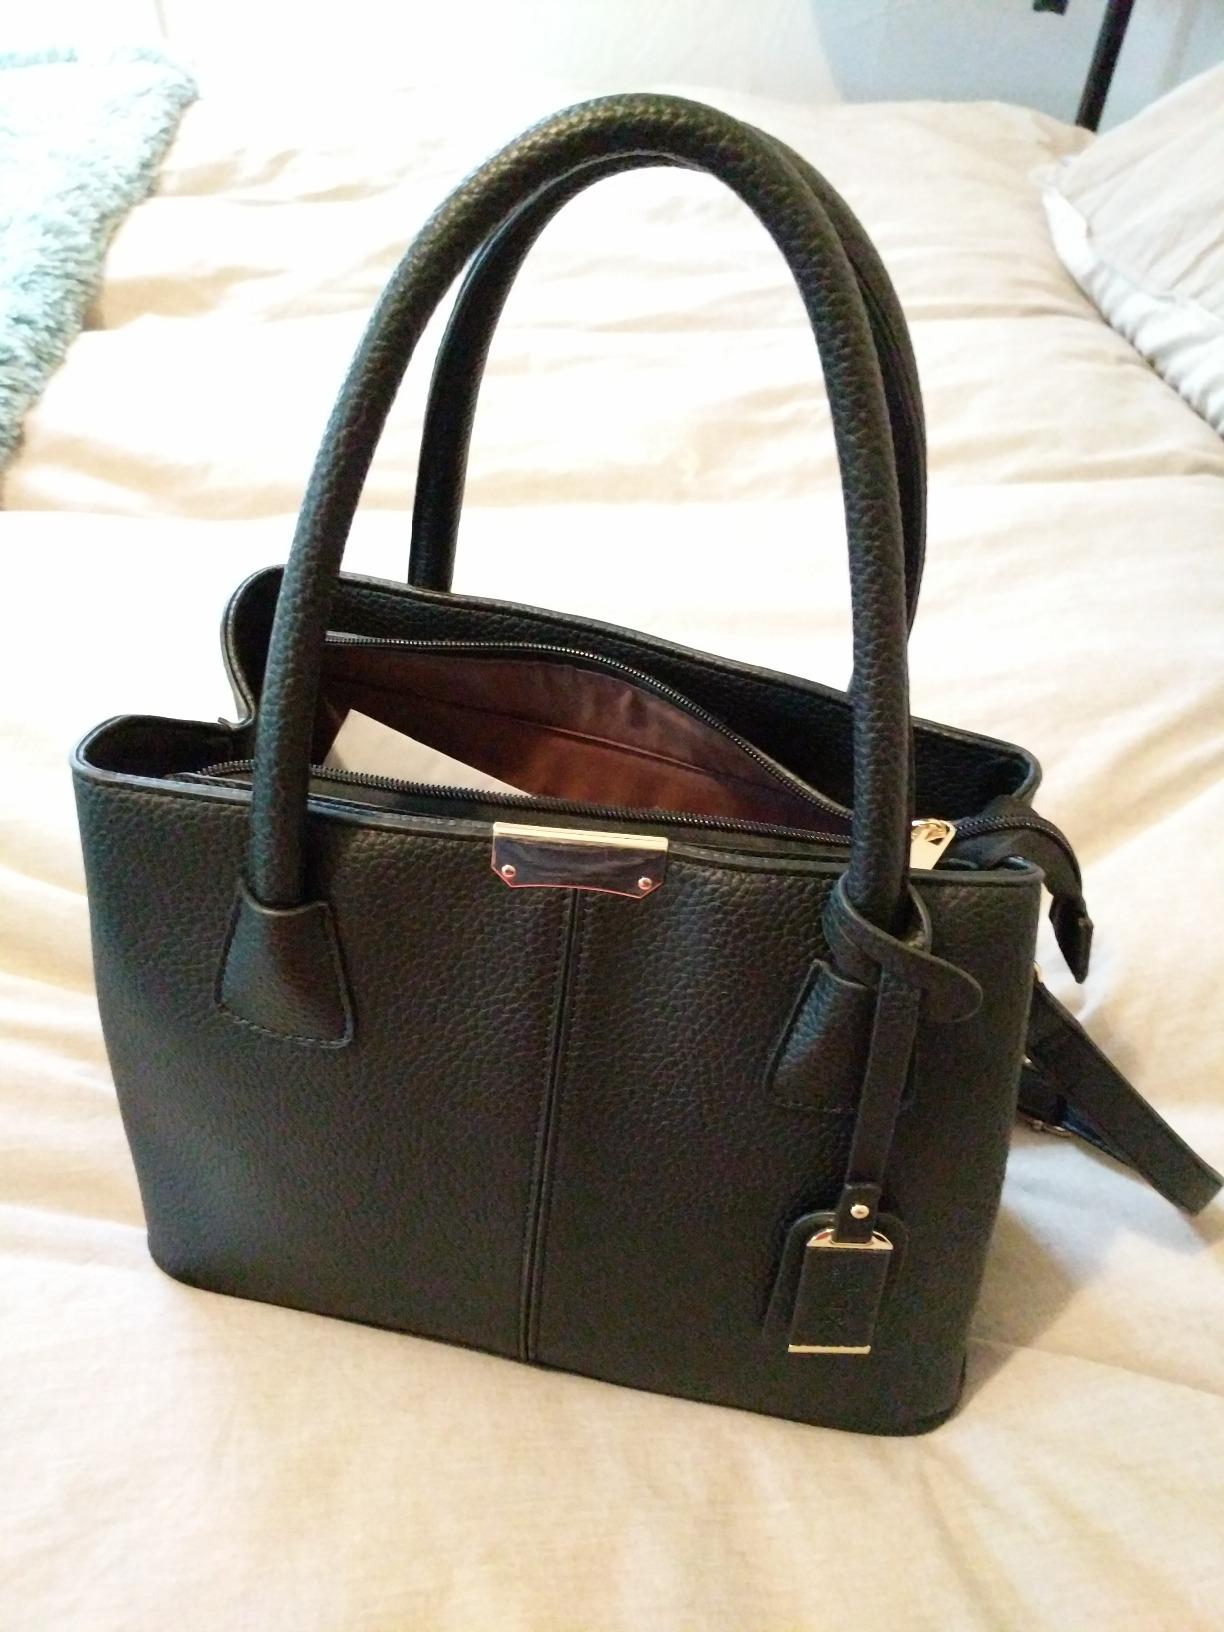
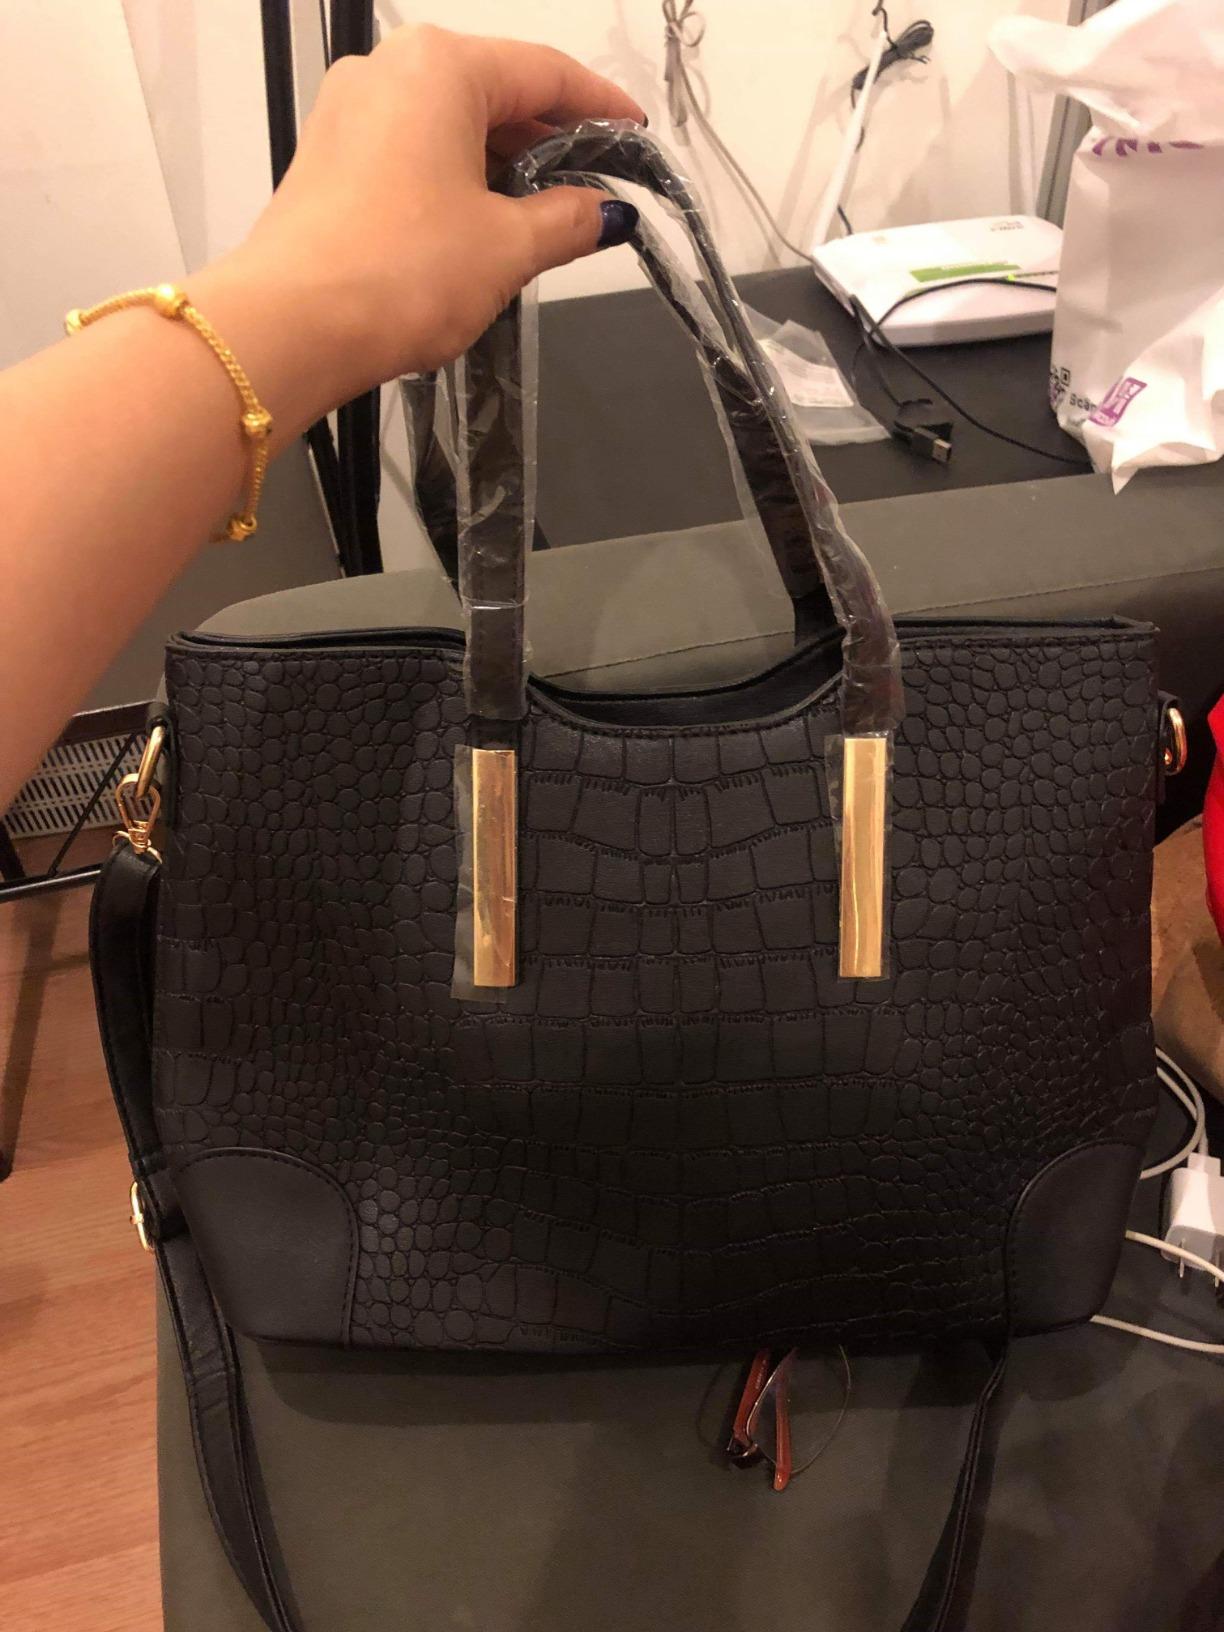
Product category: accessories_handbag
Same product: no